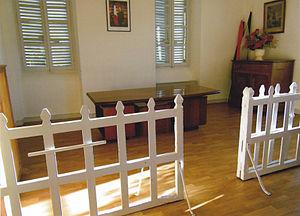
Nestier (Hautes-Pyrénées, France). La barrière du tribunal de justice de paix (1850).
Nestier est une commune française située dans le département des Hautes-Pyrénées en région administrative appelée Occitanie. Sa région historique est la Gascogne.